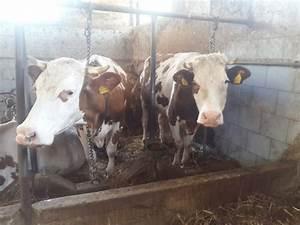
cow